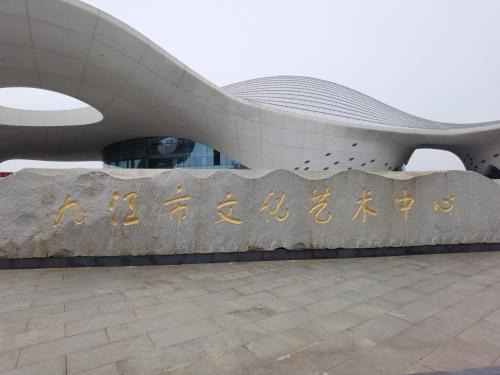
地标名称：九江市文化艺术中心
所在城市：九江市·浔阳区